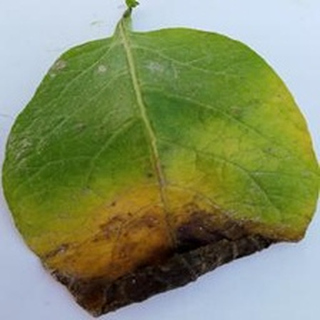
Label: potato_late_blight